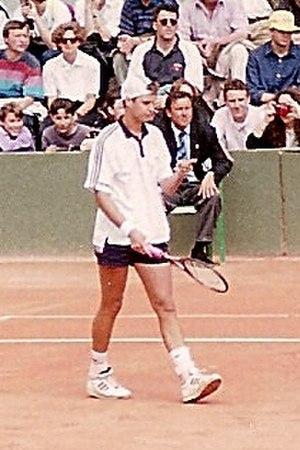
Le tennisman allemand Marc Goellner, lors de son match au 1er tour de Roland Garros 1994 contre Greg Rusedski.
Marc-Kevin Goellner, né le 22 septembre 1970 à Rio de Janeiro, est un ancien joueur de tennis professionnel allemand.